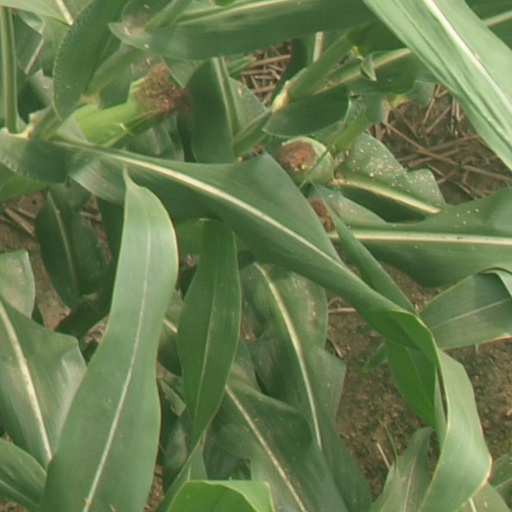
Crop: maize; corn